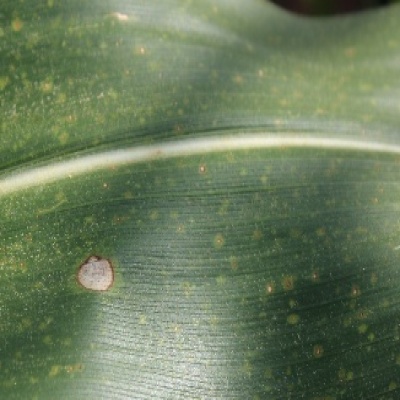
Label: Corn_(Maize)___Leaf_Spot